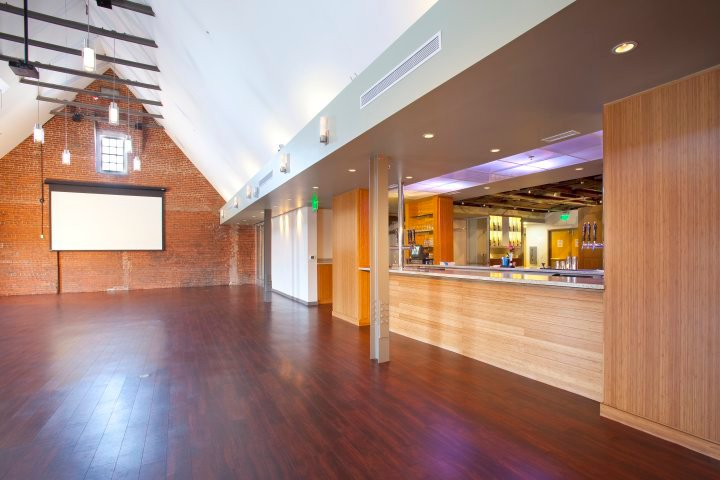
Fire: no
Smoke: no